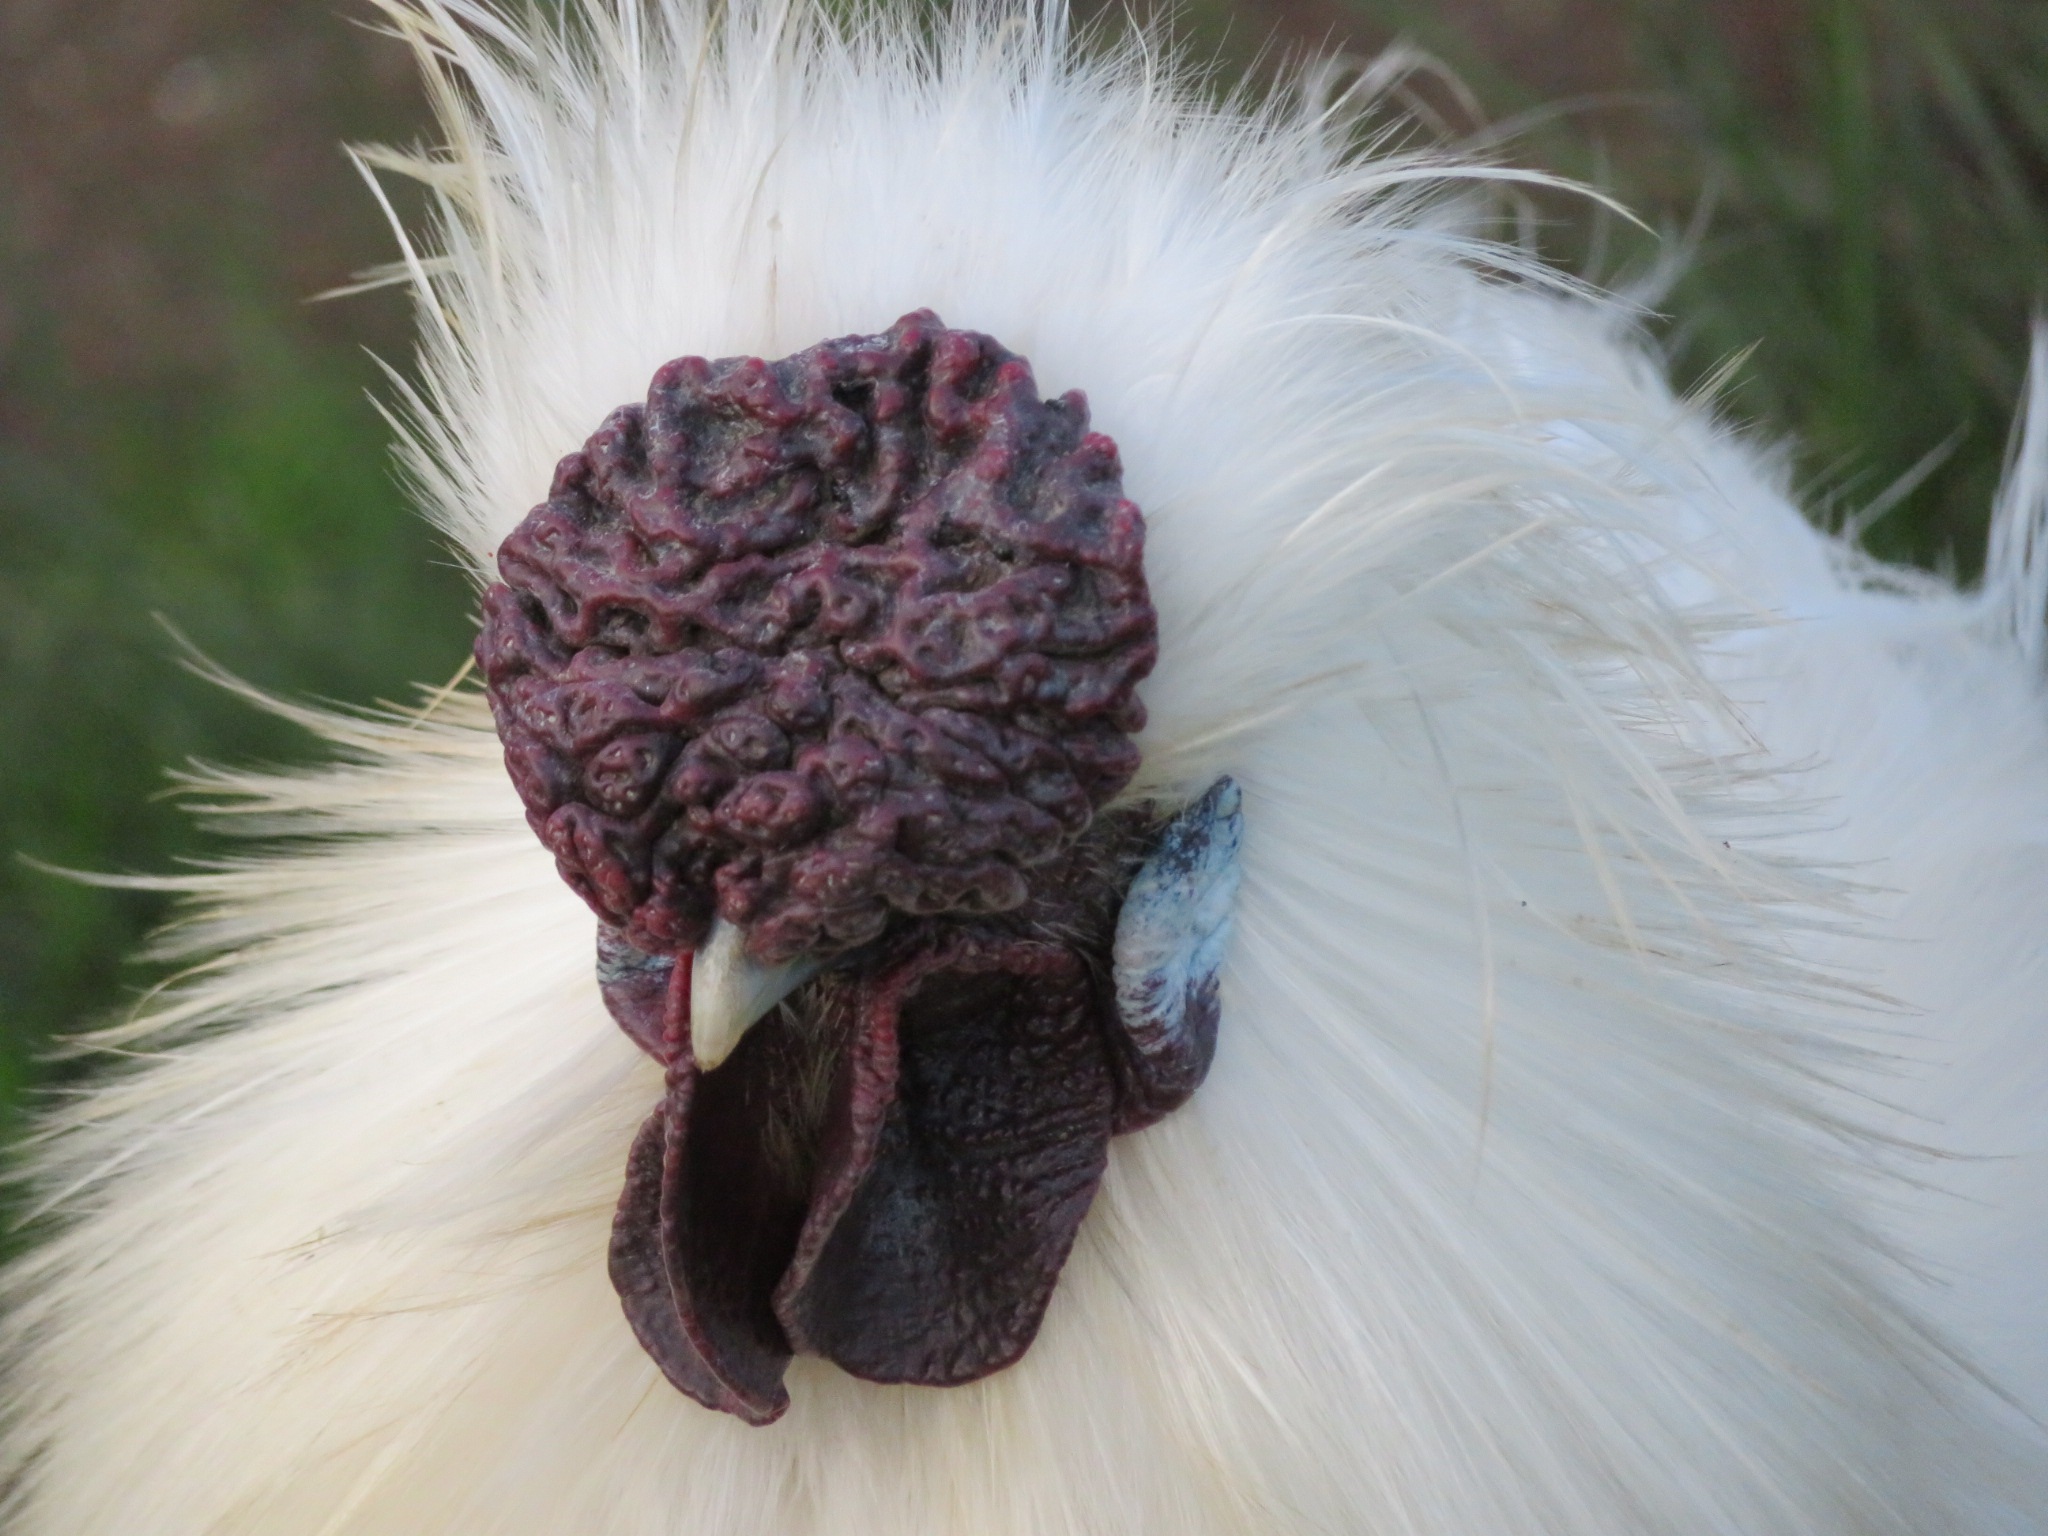
bird, wing, white, flower, animal, cute, beak, chicken, rooster, poultry, close up, vertebrate, silky, silkie, bantam